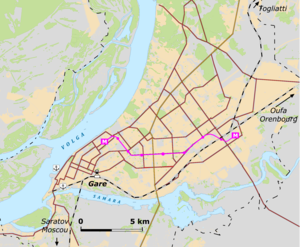
Carte Samara avec légende en français
Le métro de Samara désigne le métropolitain de la ville de Samara, en Russie.
Samara est une ville de Russie et la capitale administrative de l'oblast de Samara. Sa population s'élève à 1 169 719, ce qui en fait la neuvième ville de Russie. Elle fut initialement une forteresse édifiée en 1586 à la suite de la conquête du khanat de Kazan. Située au confluent de la Volga et de la Samara, elle s'est développée par la suite comme nœud ferroviaire. La décentralisation d'usines moscovites durant la Seconde Guerre mondiale, la proximité de gisements de pétrole ont suscité l'installation d'entreprises d'industrie chimique et de constructions mécaniques qui ont joué un rôle moteur dans sa croissance.